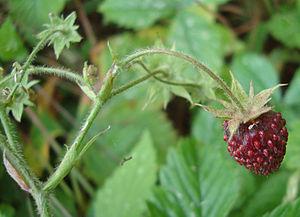
Le Fraisier musqué, ou Capronier, est une plante herbacée à petit fruit du genre Fragaria et de la famille des Rosaceae.
Fraisier est un nom vernaculaire ambigu désignant en français diverses espèces du genre Fragaria produisant généralement des fraises, qui sont des faux-fruits consommés comme fruits.